Sakura Wars: The Animation

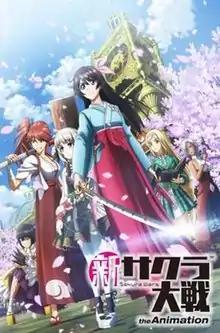
Promotional image for the anime

Sakura Wars: The Animation is a Japanese anime television series directed by Manabu Ono, written by Ono and Tatsuhiko Urahata, and animated by Sanzigen. Co-produced by Sega, Sammy and Tencent Japan, under the name SAKURA PROJECT, it is based on the setting and story of the 2019 video game "Sakura Wars", and takes place after the events of the game. Set in 1941, the series follows the adventures of Seijuro Kamiyama and the Imperial Combat Revue. The series ran on Tokyo MX and BS11 from April 3 to June 19, 2020 and is streamed in North America by Funimation. It is scheduled to be released in four Blu-ray and DVD compilations by Pony Canyon, with the first two being released on June 17, 2020. In Asia-Pacific, the series is licensed by Medialink and released on Ani-One YouTube channel.